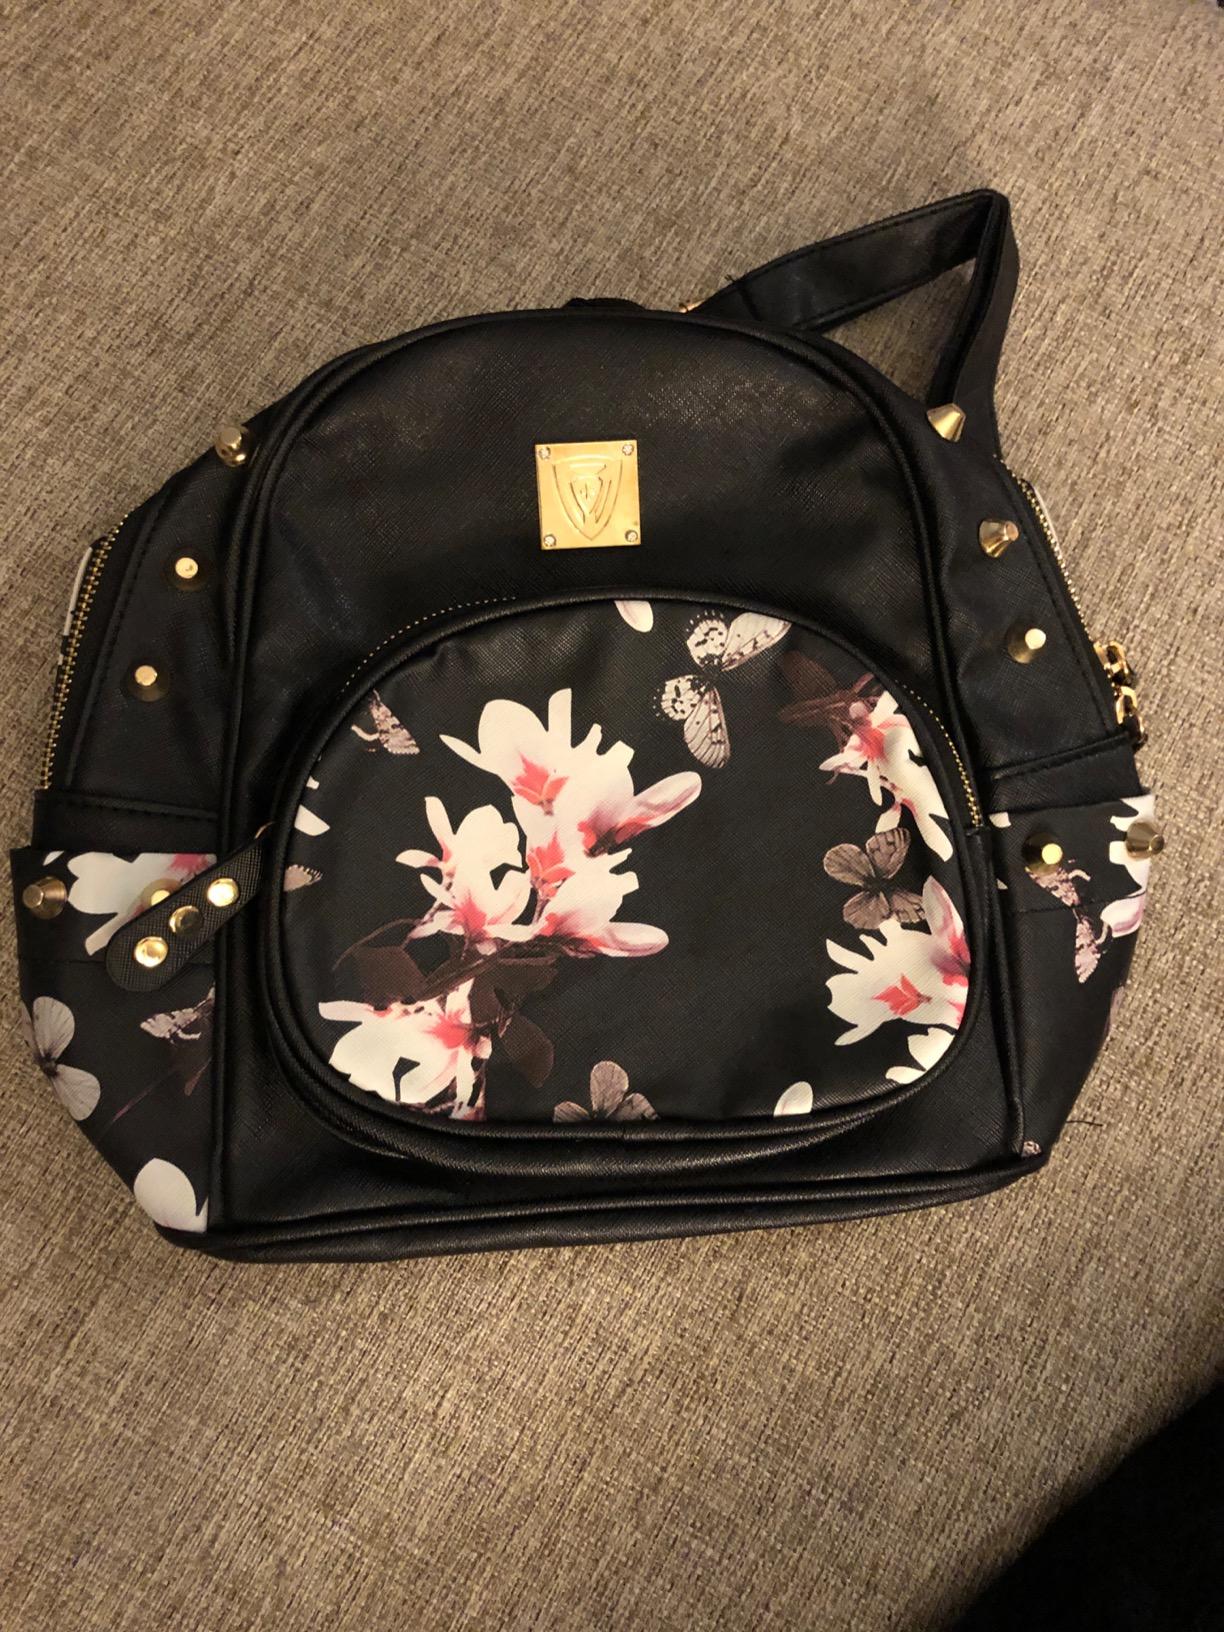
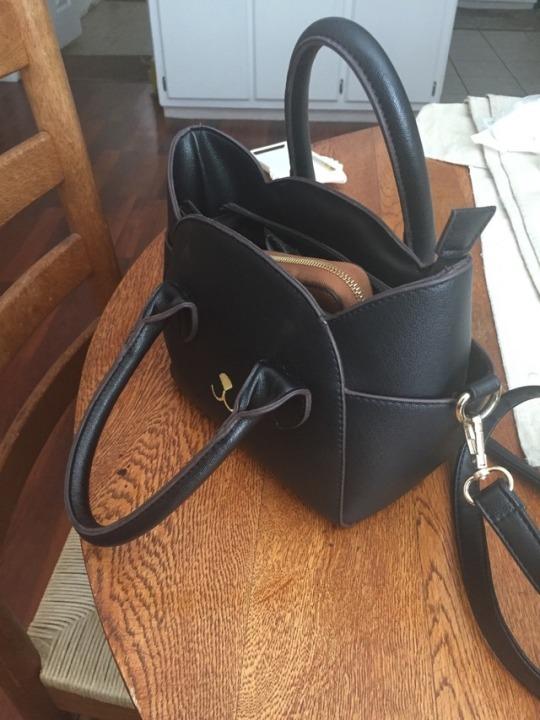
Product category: accessories_handbag
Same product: no